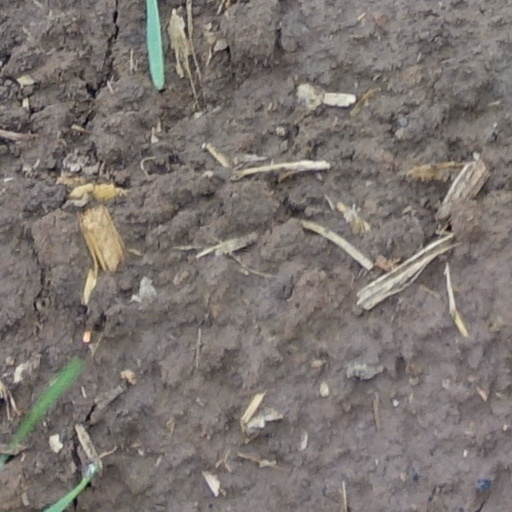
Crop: wheat